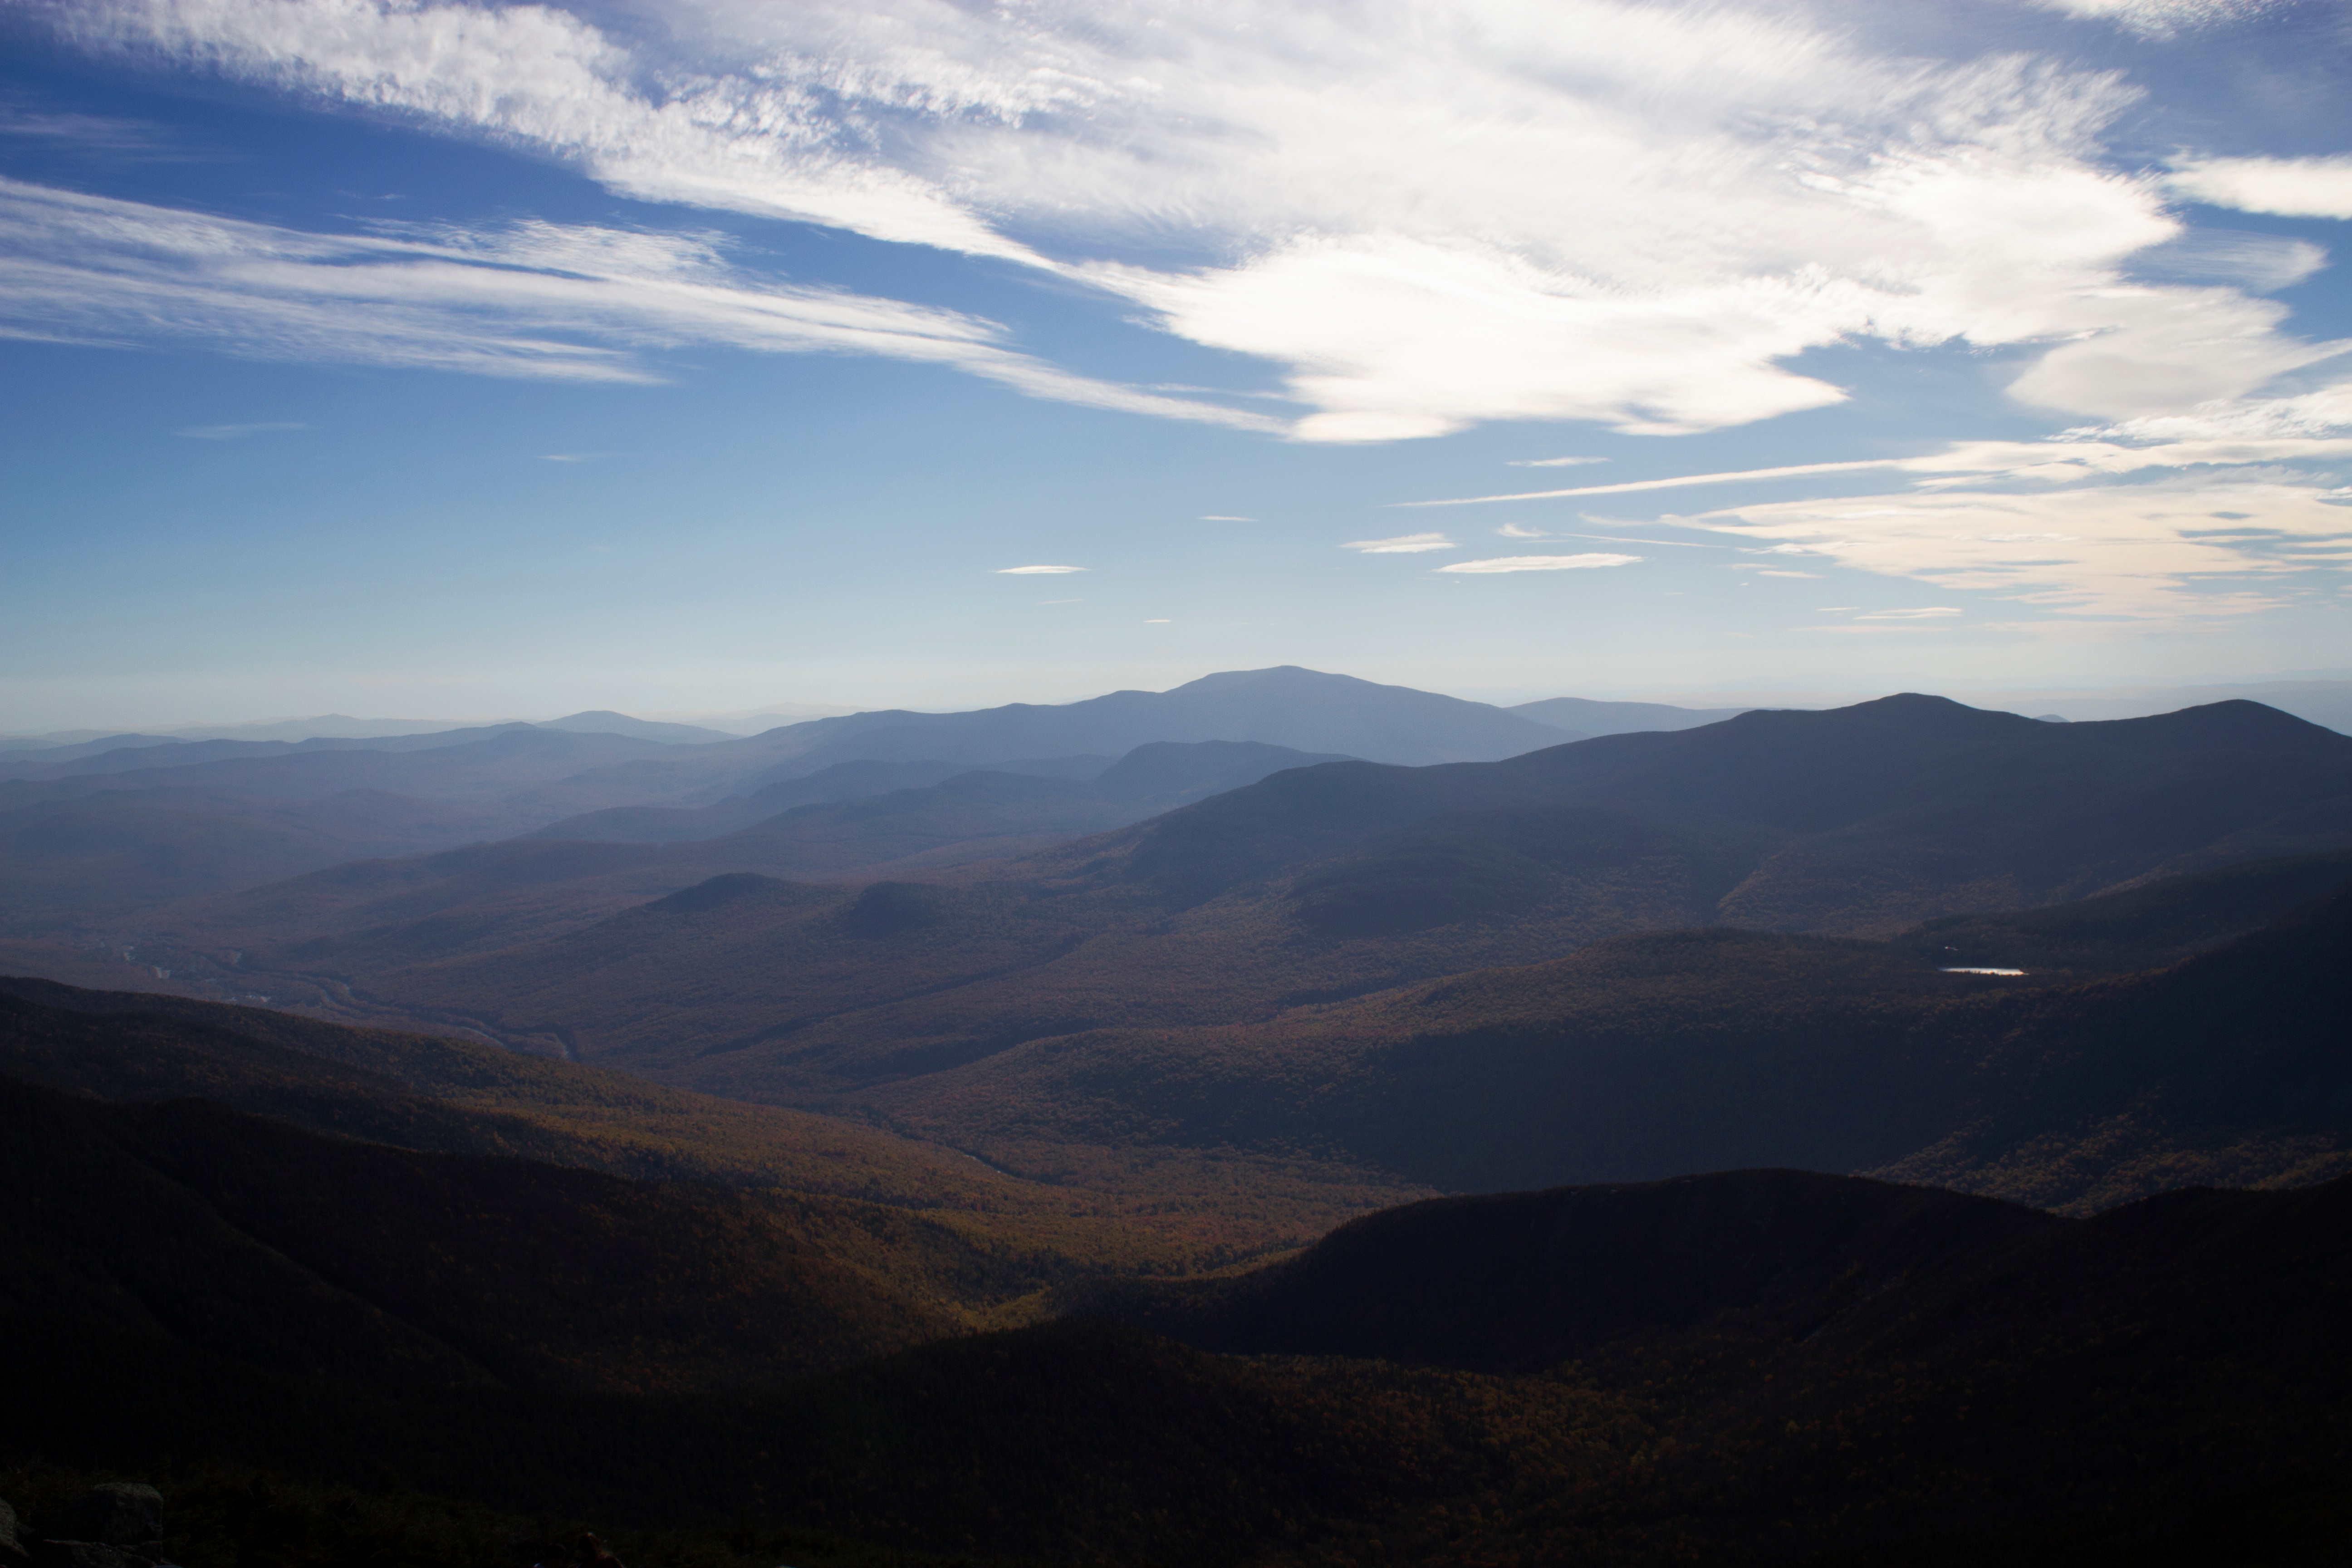
landscape, nature, outdoor, wilderness, mountain, cloud, sky, sunrise, morning, hill, lake, dawn, valley, mountain range, dusk, highland, ridge, summit, alps, plateau, fell, loch, landform, geographical feature, atmospheric phenomenon, mountainous landforms